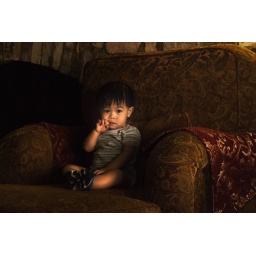
Hann sitting in a cosy chair in a cafe at Dempsey Hill